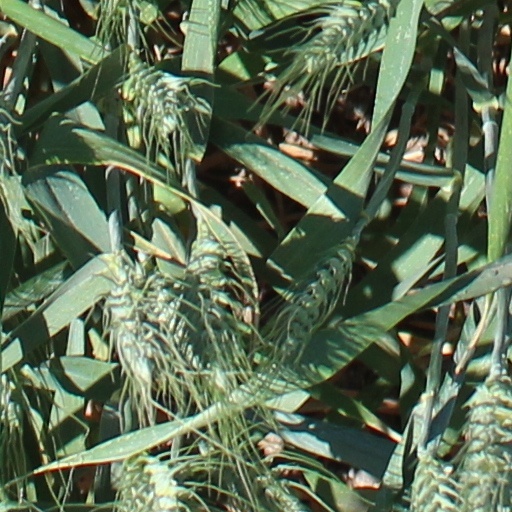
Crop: wheat